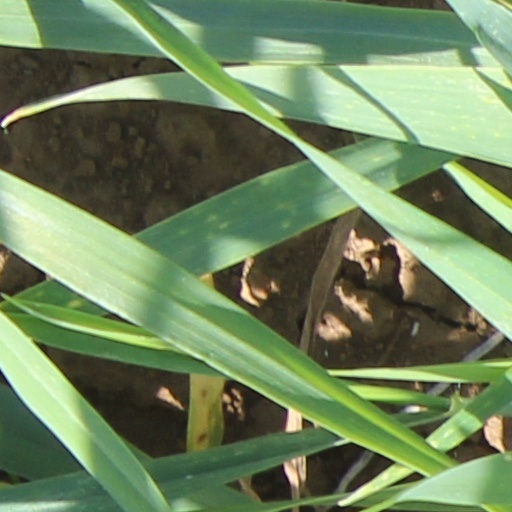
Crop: wheat